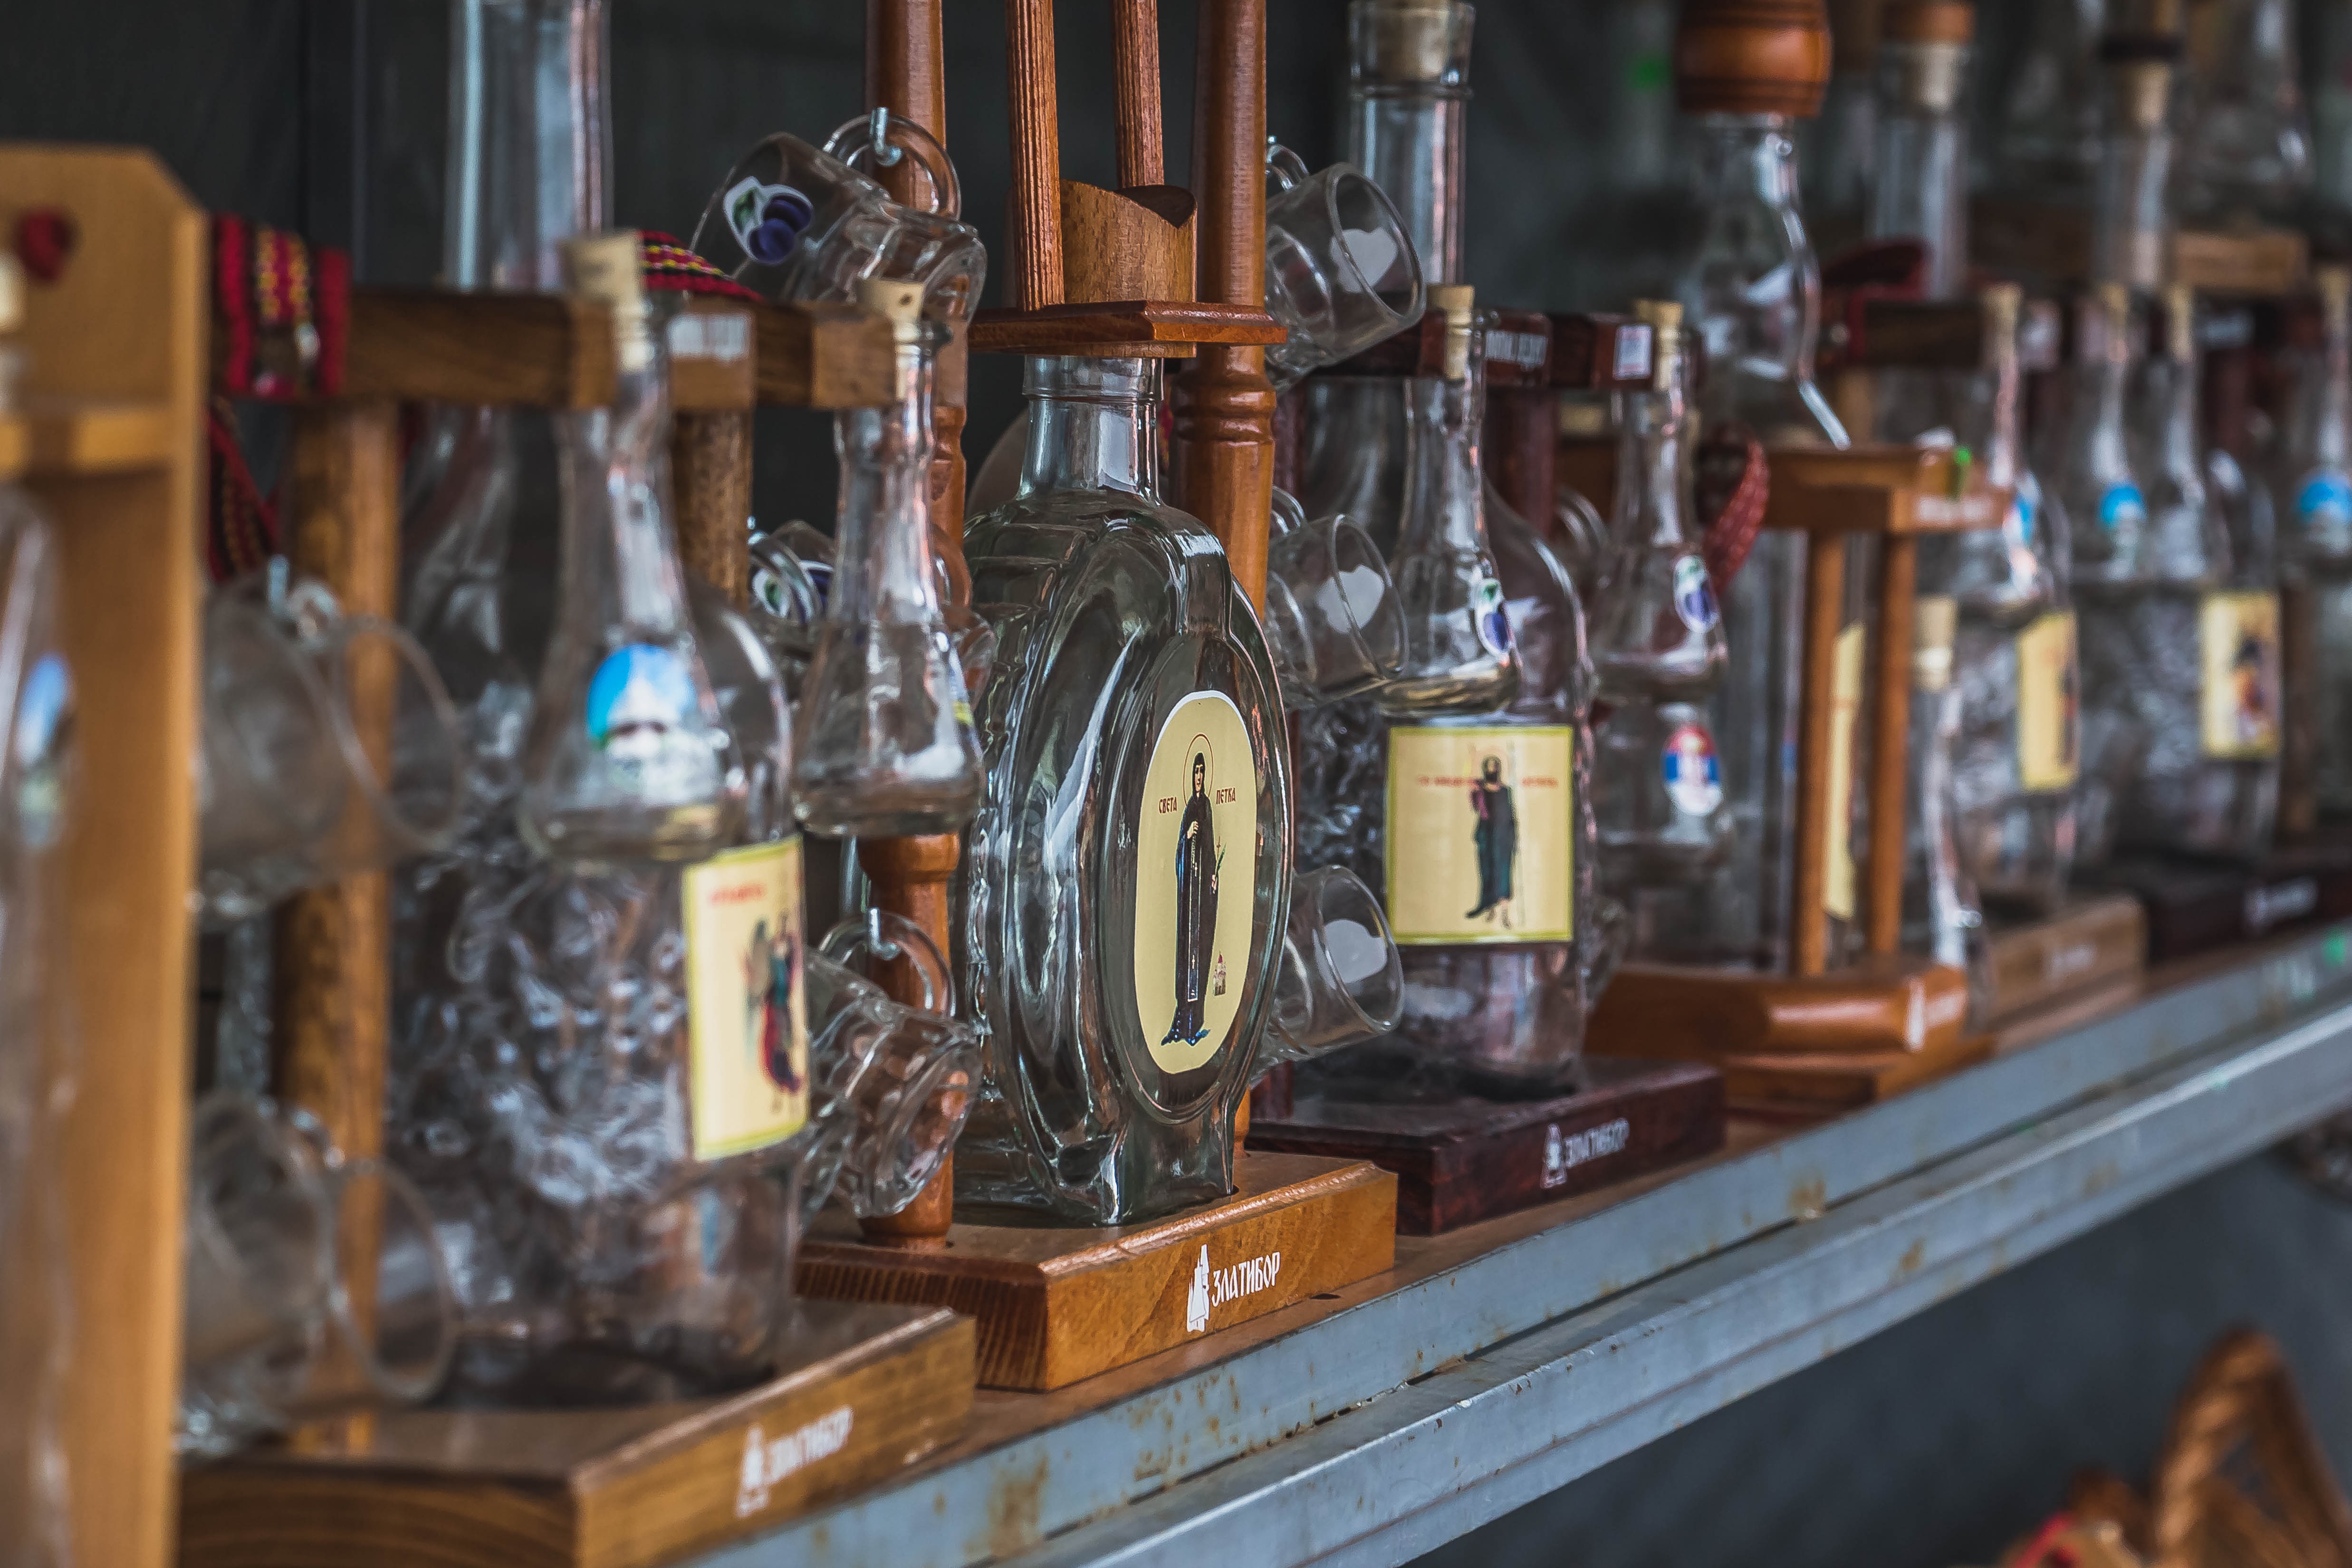
wood, glass, old, bar, brown, drink, market, bottle, empty, still life, beer, deco, glass bottle, art, carafe, alcoholic beverage, bottle closure, wooden stand, distilled beverage